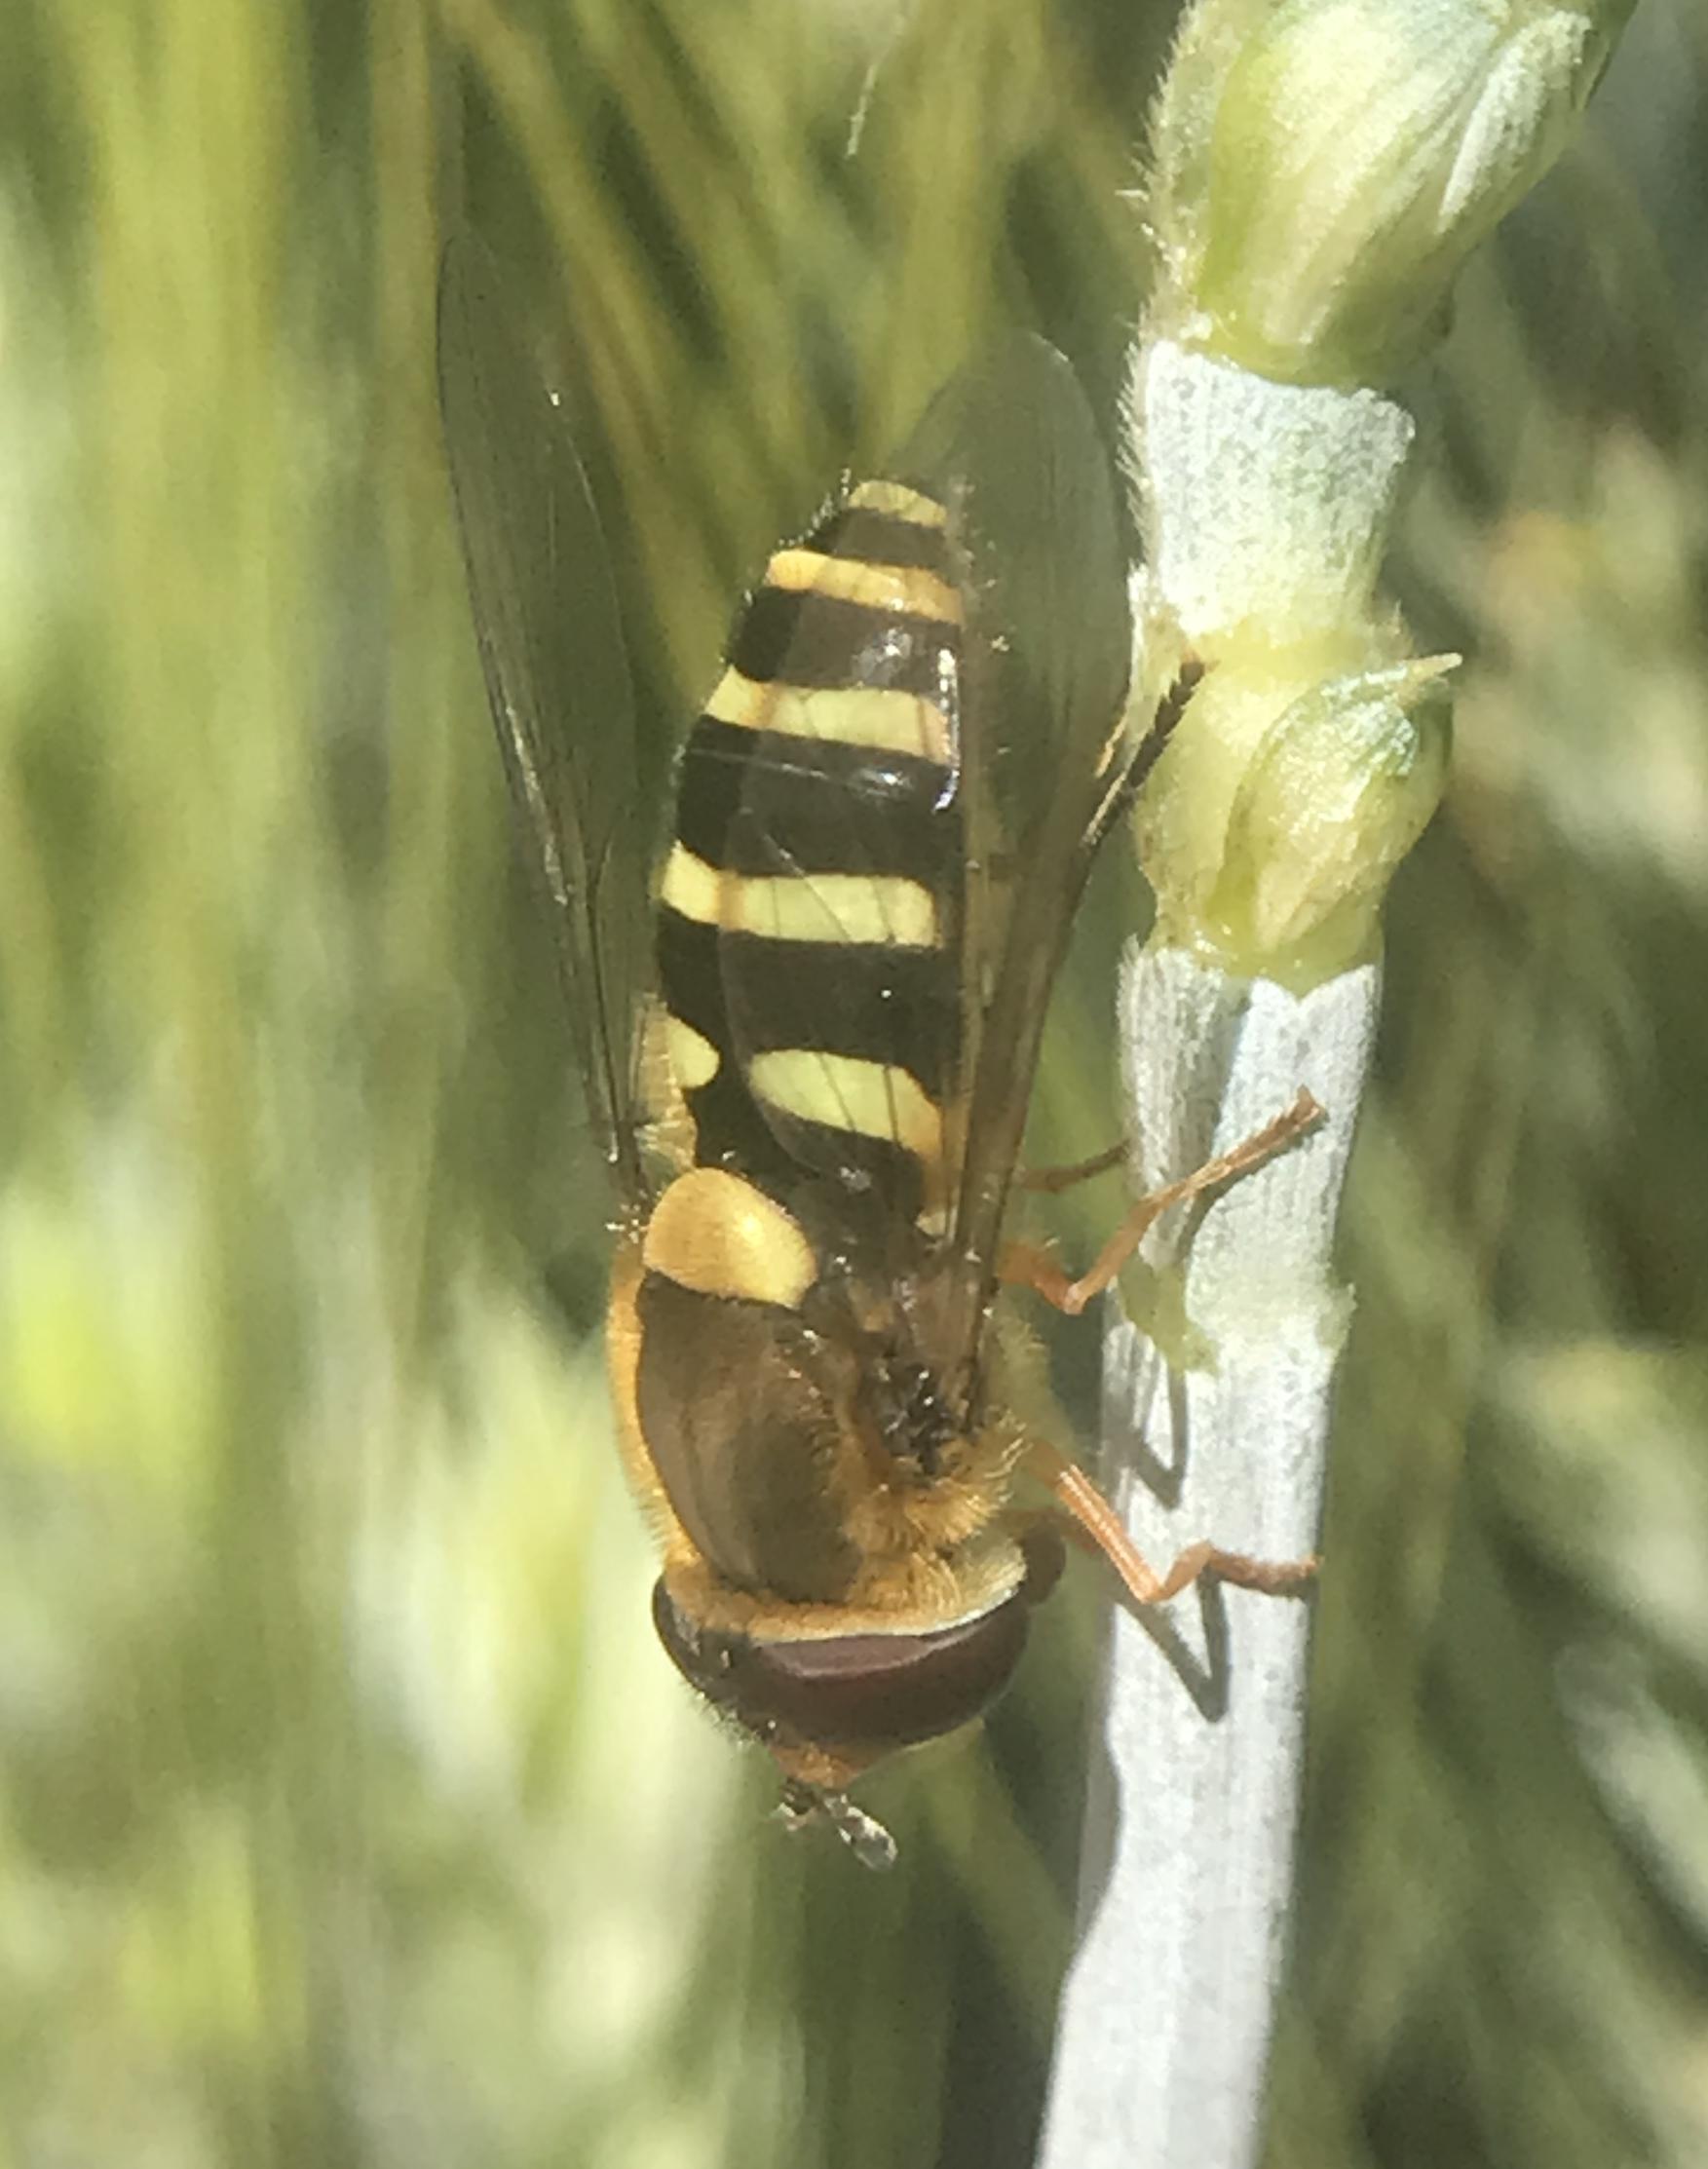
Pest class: predators